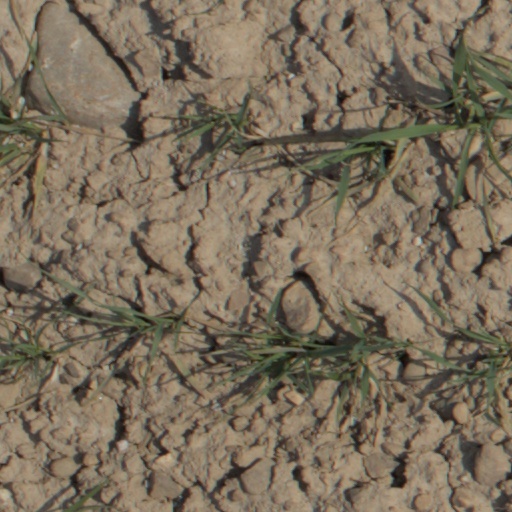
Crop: wheat